Partenavia Fachiro

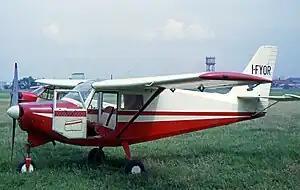
P57 Fachiro IIf at Milan's Bresso airport in 1965

The Partenavia P.57 Fachiro is an Italian, four-seat, high-wing, touring monoplane, fitted with a fixed tricycle undercarriage.